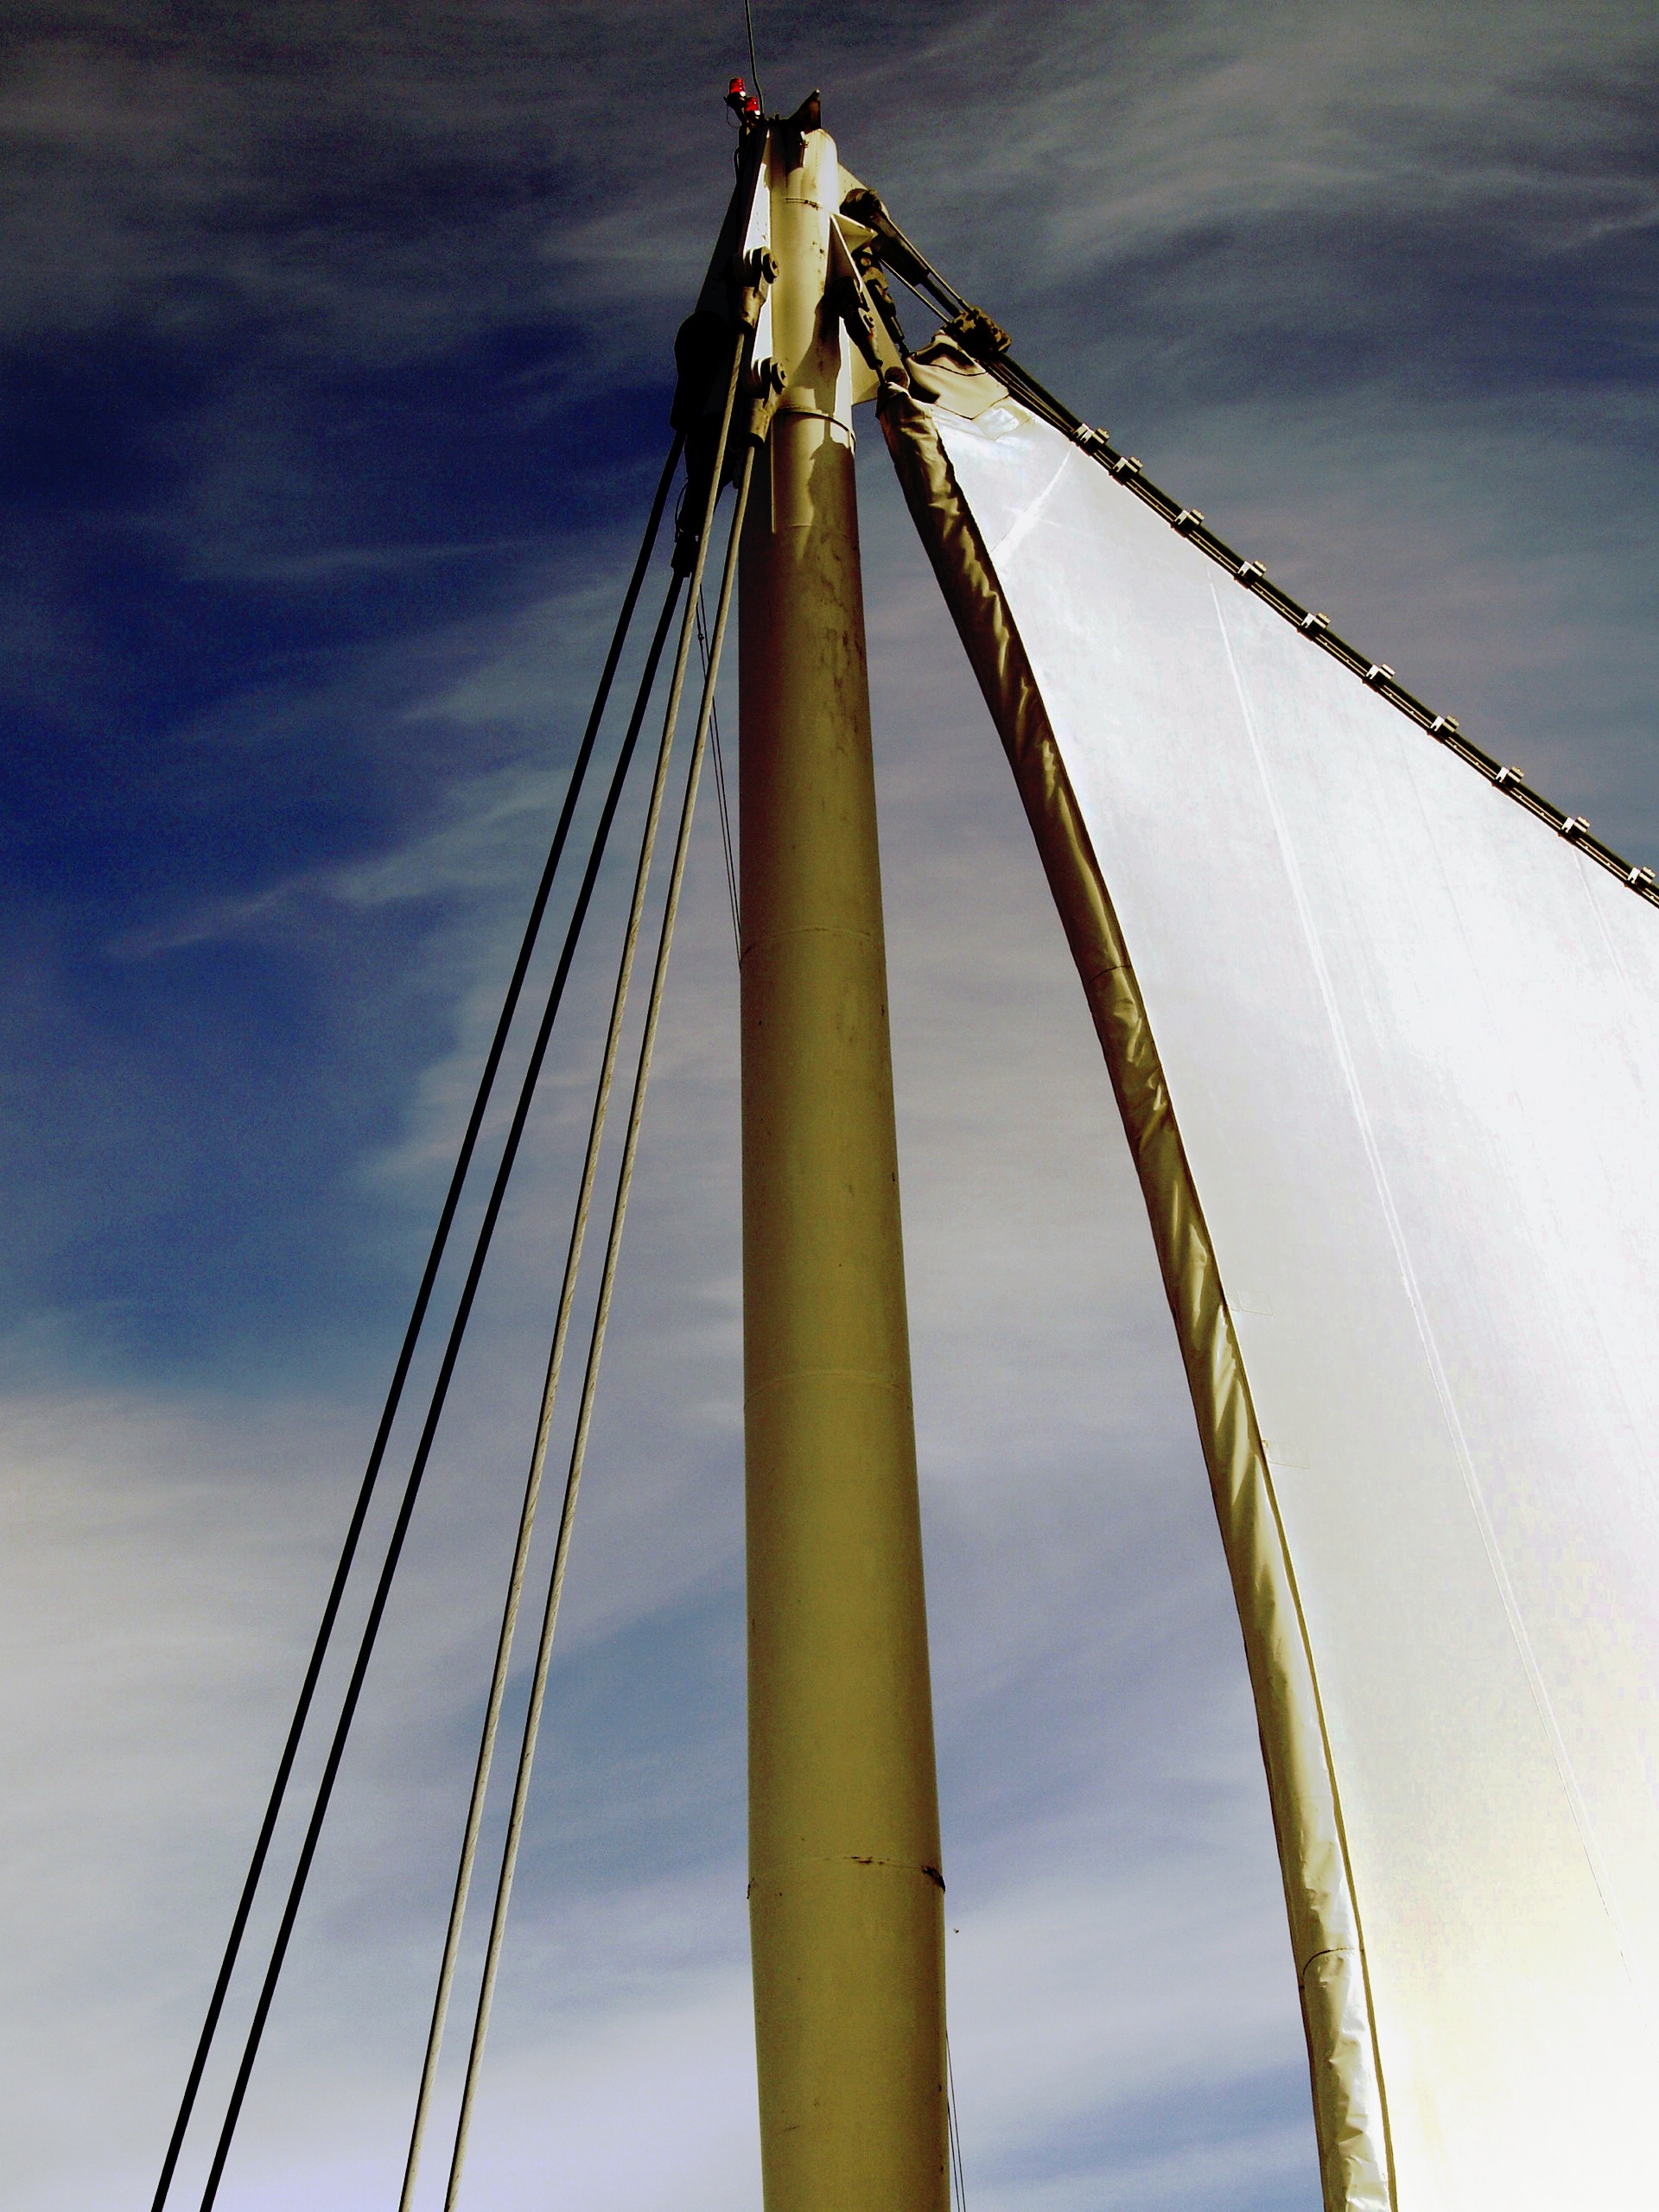
wing, sky, boat, wind, ship, line, vehicle, mast, yacht, sailboat, sail, sailing boat, sailing ship, ship masts, amusement ride